Raging Wolf Bobs

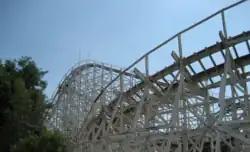
Raging Wolf Bobs

Raging Wolf Bobs was a wooden roller coaster located at Geauga Lake amusement park in Ohio. Designed by Curtis D. Summers to resemble Bobs, a popular roller coaster at the defunct Riverview Park in Chicago, Raging Wolf Bobs was constructed by the Dinn Corporation and opened to the public in 1988. It operated until June 16, 2007, following an accident involving the derailing of a train that unexpectedly rolled backward on one of the track's hills. After remaining closed for the rest of that season, park owners Cedar Fair announced the permanent closure of Geauga Lake, sealing the fate of Raging Wolf Bobs.